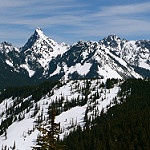
Scene: Outdoor